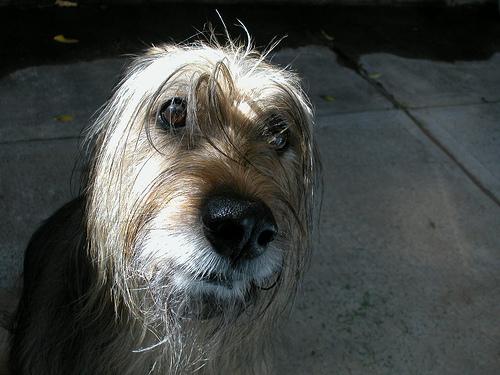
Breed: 230-n000041-briard